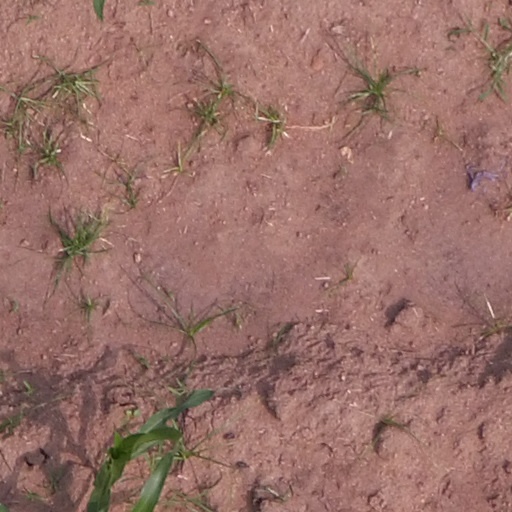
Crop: maize; corn